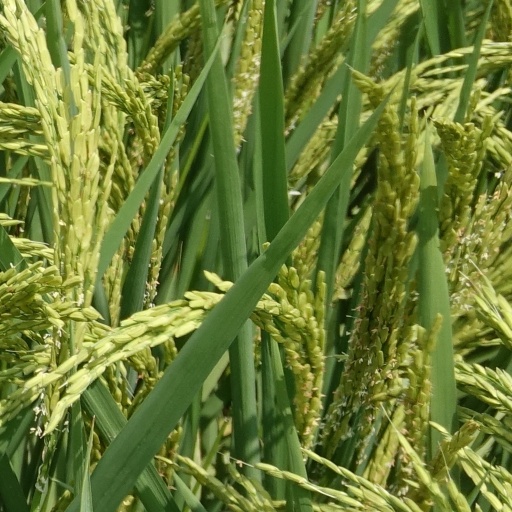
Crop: rice